Sand Dollars (film)

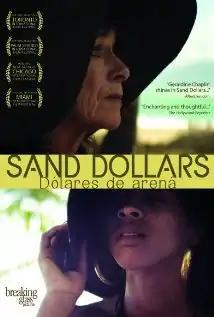
Film poster

Sand Dollars is a 2014 internationally co-produced drama film directed by Laura Amelia Guzmán and Israel Cárdenas. It was screened in the Contemporary World Cinema section at the 2014 Toronto International Film Festival. It was selected as the Dominican entry for the Best Foreign Language Film at the 88th Academy Awards. In 2016, director Laura Amelia Guzmán announced she was working on a sequel called "Noelí Overseas".